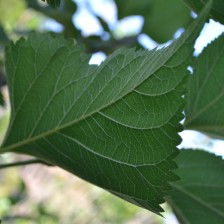
Variety: ChiangMaiBuriram60